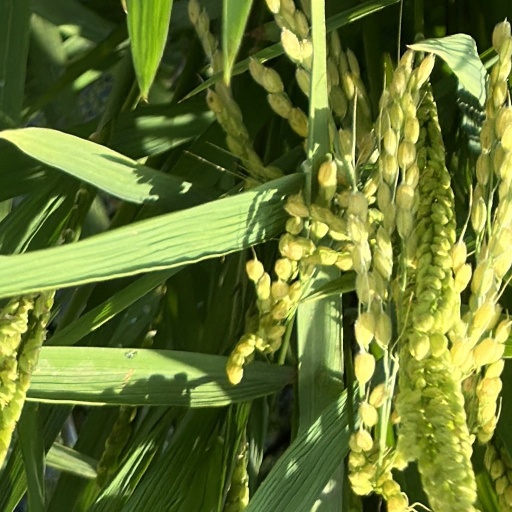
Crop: rice